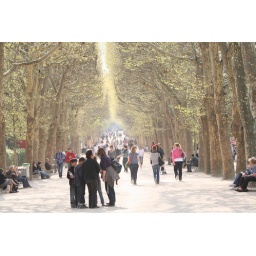
A kiss of light below tree column at Plant Garden - Jardin des Plantes, Paris.